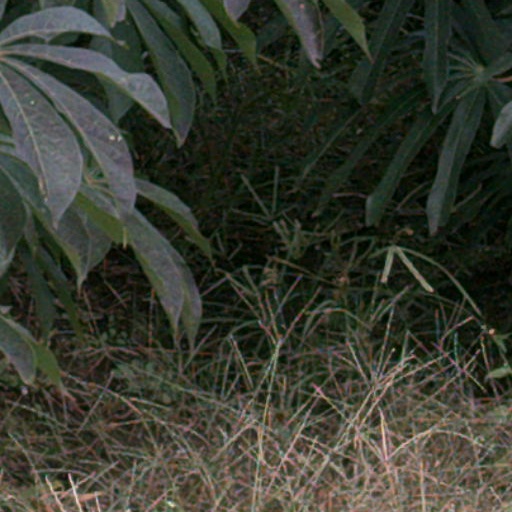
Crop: cassava